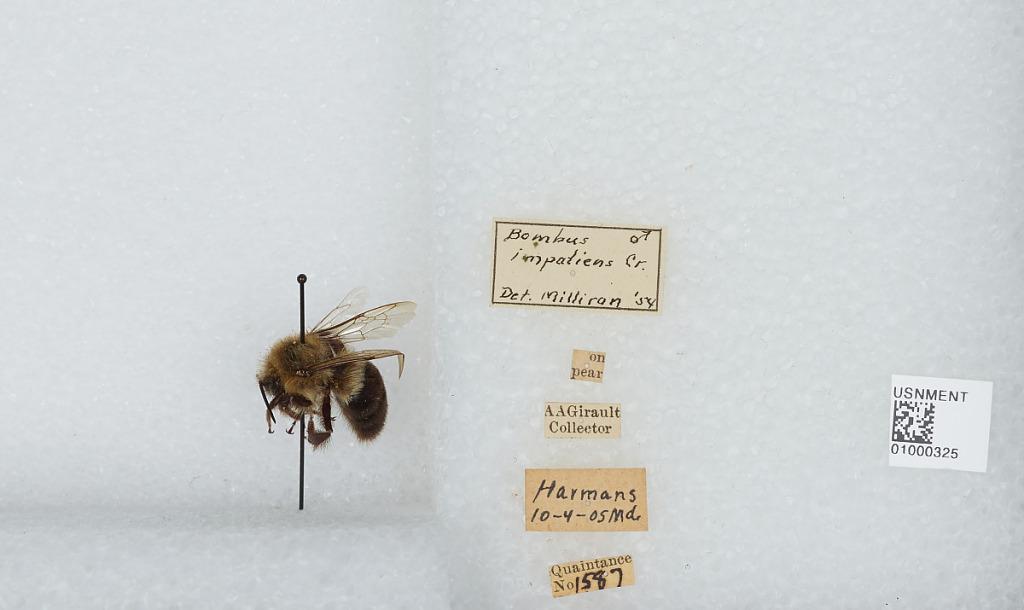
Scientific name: Bombus (Pyrobombus) impatiens Cresson
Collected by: A. Girault
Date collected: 1905-10-4
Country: United States
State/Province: Maryland
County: Anne Arundel
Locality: Harmans
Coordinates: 39.1572, -76.6967
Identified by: Milliron